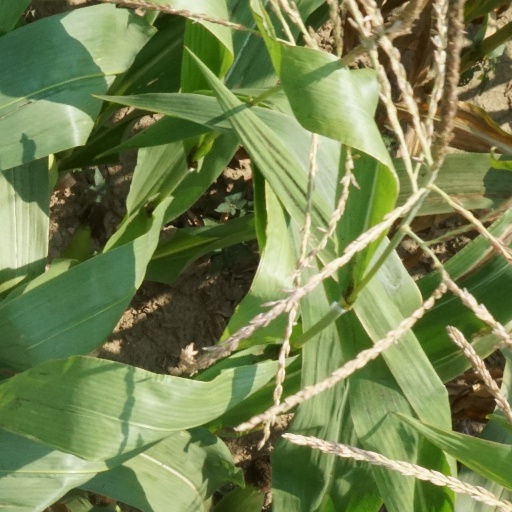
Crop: maize; corn